Horse symbolism

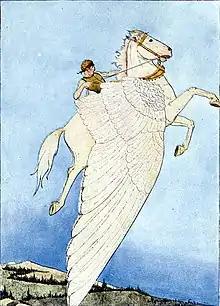
Pegasus on a drawing by Mary Hamilton Frye, 1914.

The most common myth is that of the horse revealing the water, such as Pegasus bringing forth the Hippocrene spring, the dowsing horse of the god Baldr according to Scandinavian folklore, Charlemagne's white horse digging a spring to quench the thirst of soldiers on campaign, Bertrand Du Guesclin's mare discovering the waters of La Roche-Posay, or Bayard, creator of numerous fountains bearing his name in the Massif Central. One possible explanation lies in a belief shared throughout Eurasia, according to which the horse perceives the path of underground waters and can reveal them with a stroke of its hoof.